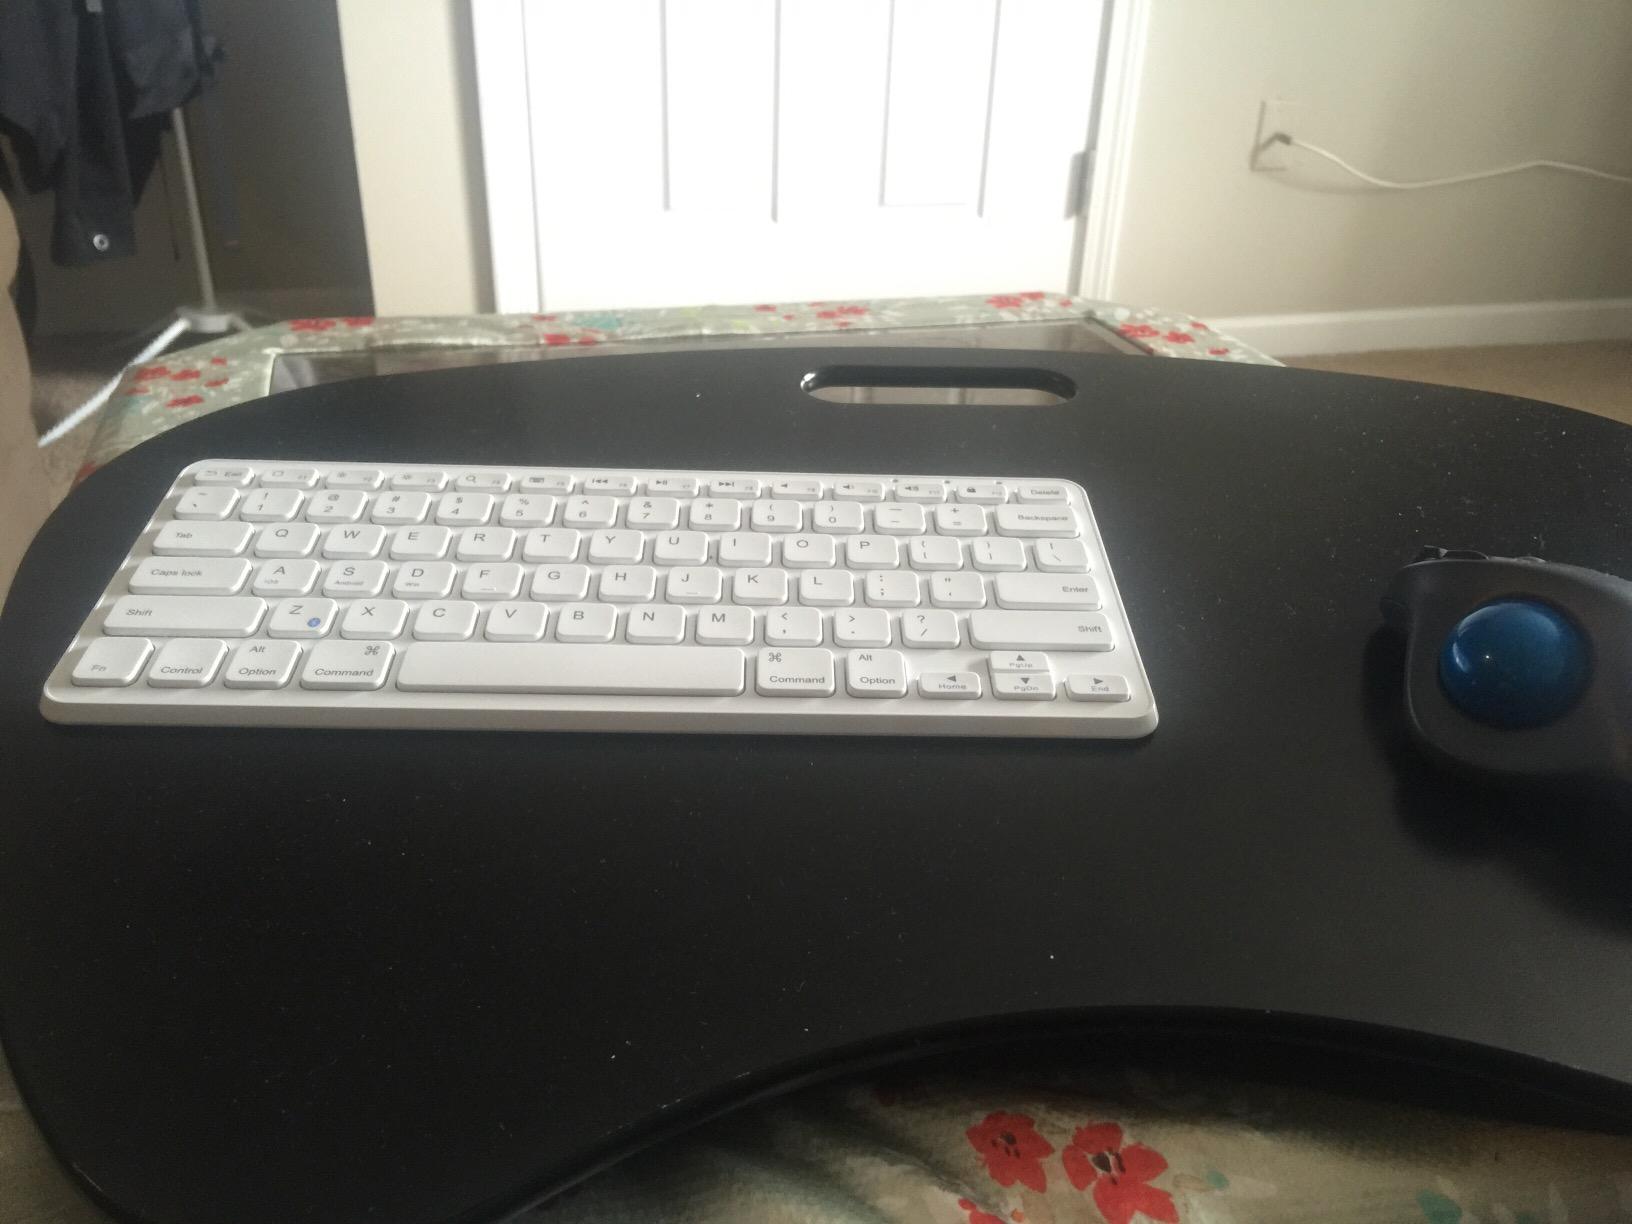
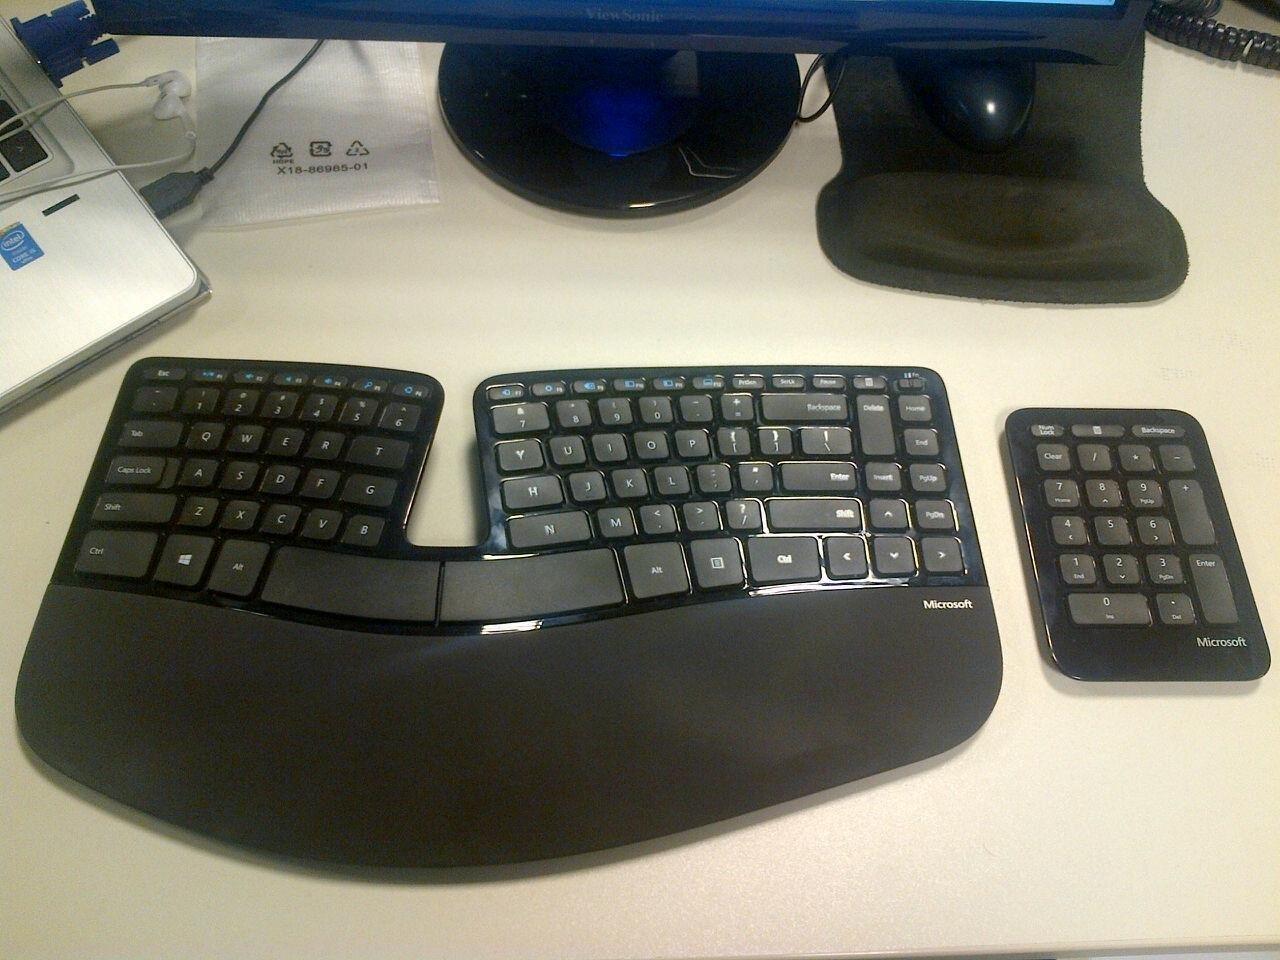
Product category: keyboard
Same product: no